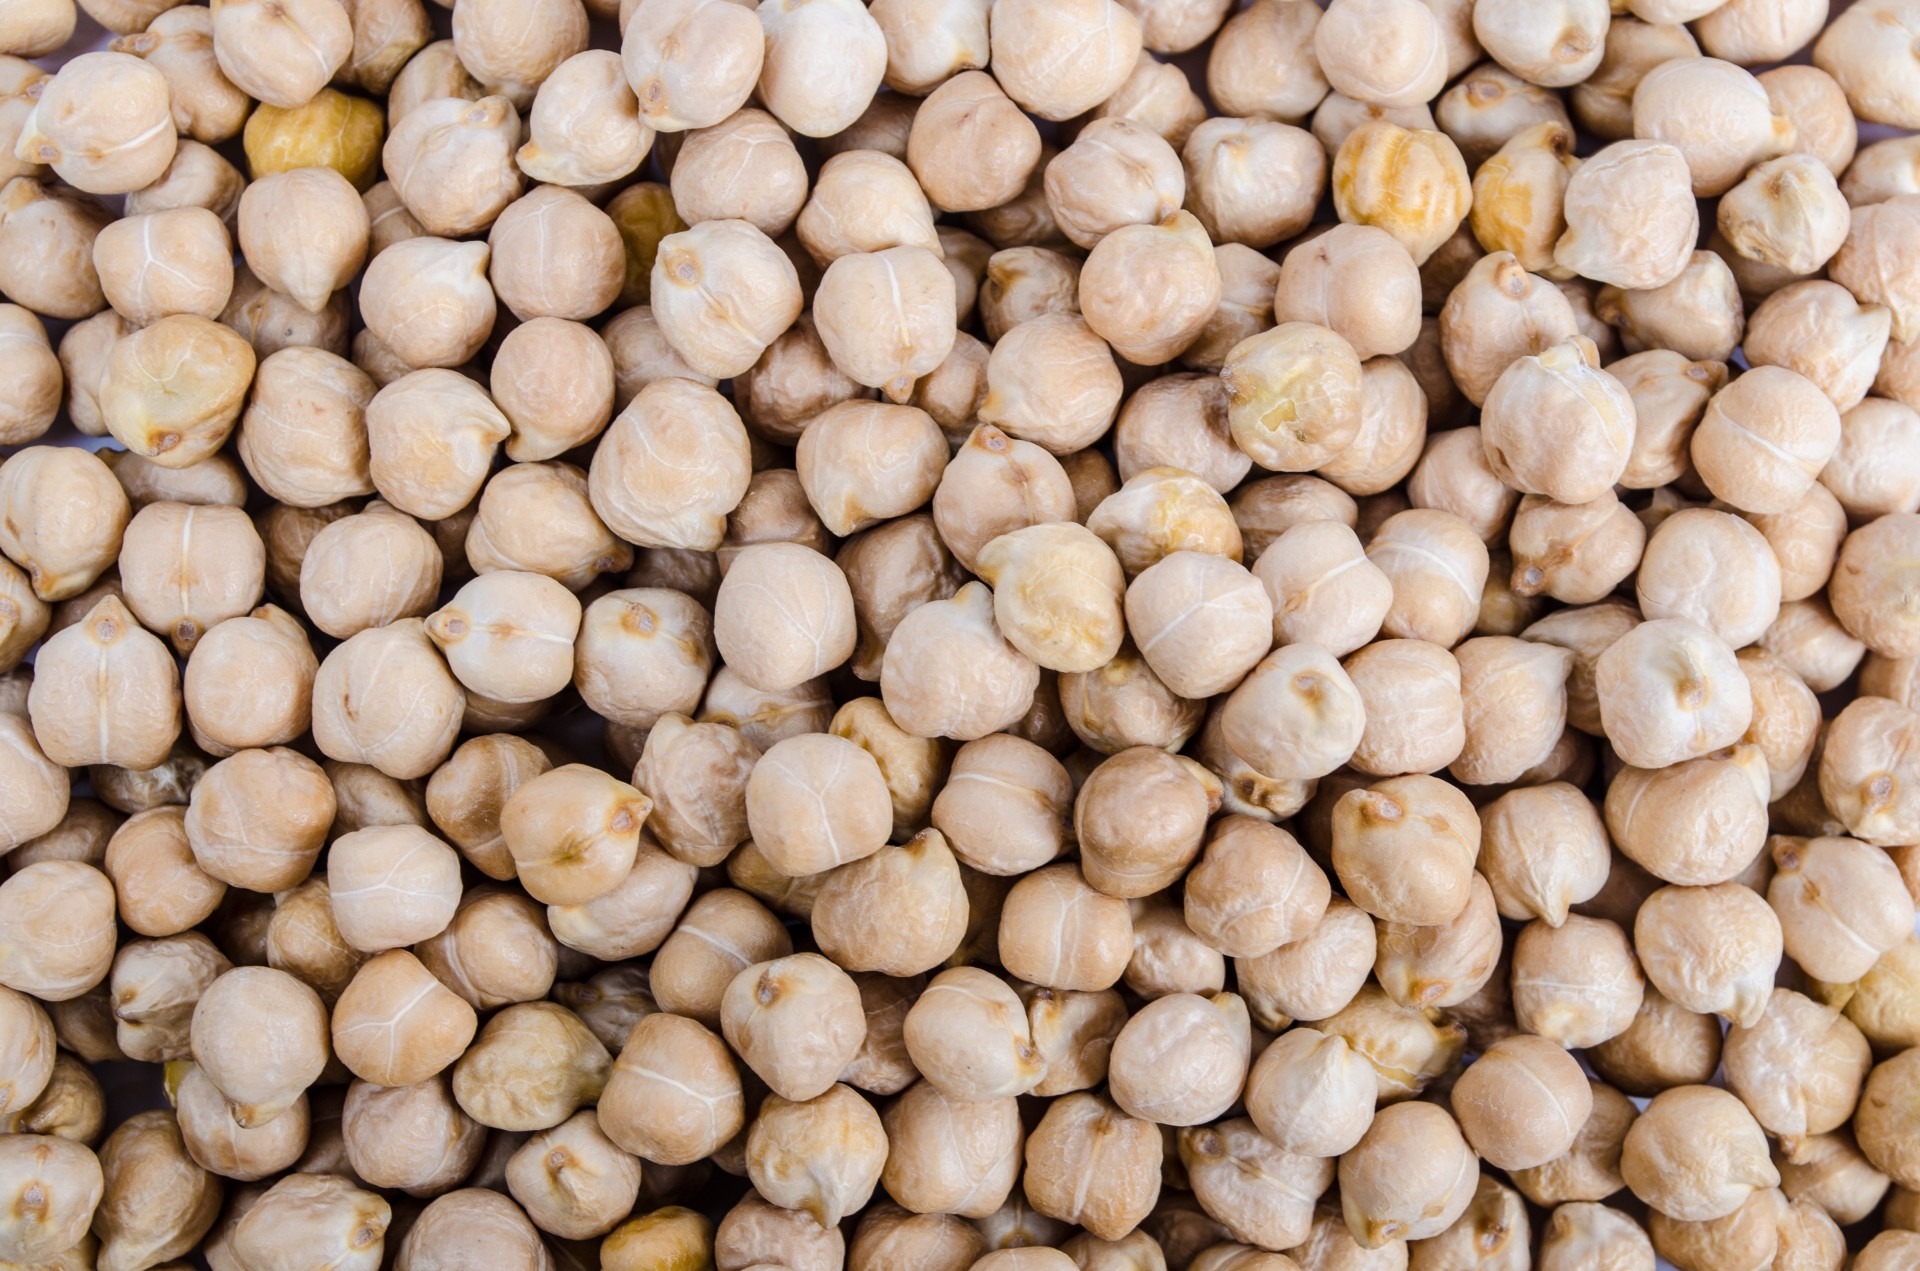
plant, white, grain, fruit, seed, bean, pile, meal, food, produce, vegetable, crop, natural, brown, kitchen, asia, object, yellow, agriculture, healthy, close, eat, cuisine, soup, cook, pea, vegetarian, india, indian, chick, diet, pulse, organic, legume, uncooked, flowering plant, grass family, land plant, whole grain, chickpea